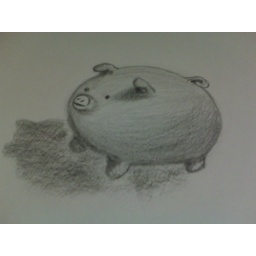
This is my sketch of a cute 3-legged clay pig by itself. Pencils used: 4B and charcoal.Sketch done 2008-07-16